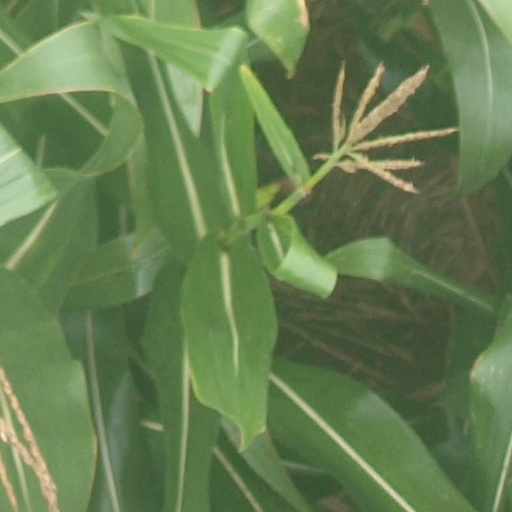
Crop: maize; corn